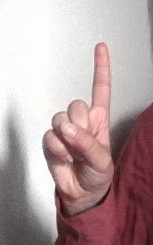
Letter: bb